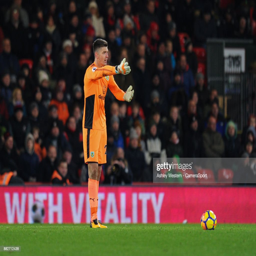
soccer goalkeeper during the match .